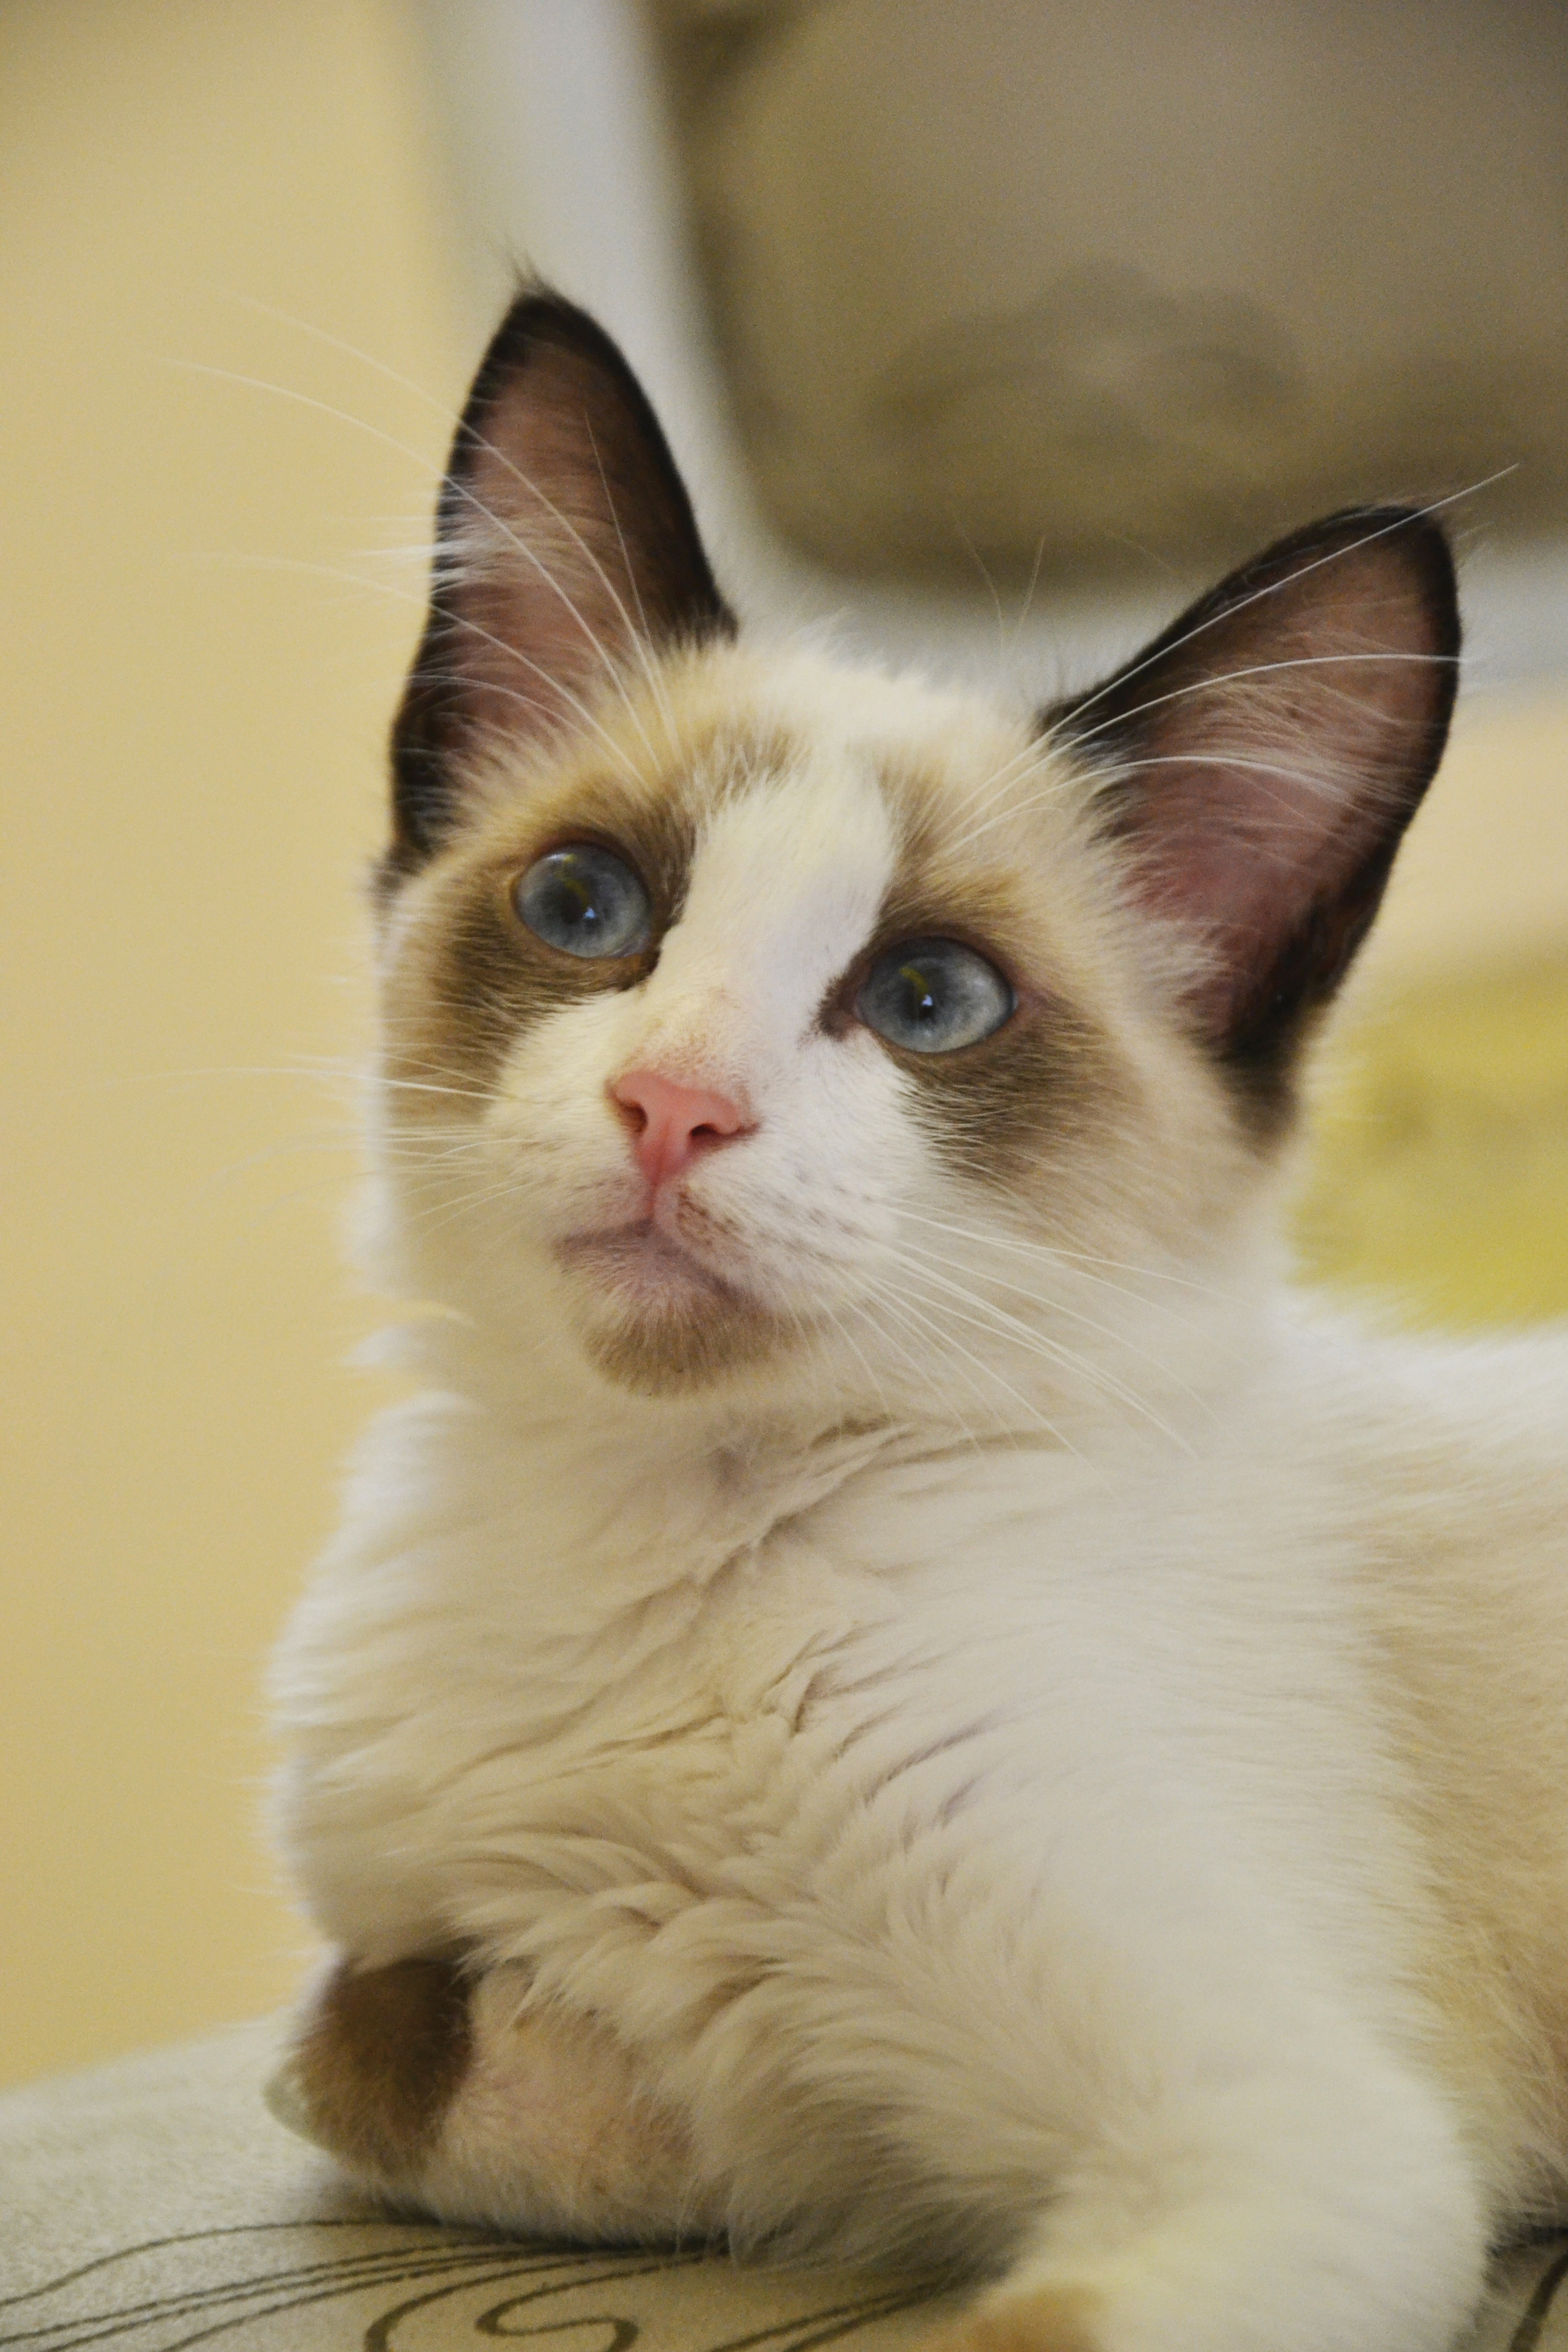
animal, kitten, cat, feline, mammal, snowshoe, nose, whiskers, animals, skin, vertebrate, ragdoll, thai, siamese, linda, blue eyes, balinese, different eyes, small to medium sized cats, cat like mammal, carnivoran, domestic short haired cat, tonkinese, birman